Laura Ayres

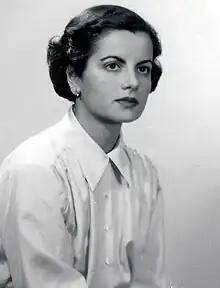
Laura Ayres

At that time knowledge of virology was practically non-existent in Portugal, and there was a great urgency for a capacity to study viral diseases to be developed at ISH. Ayres developed the Institute's virology laboratory and in 1985 also developed an Epidemiological Surveillance Centre for Communicable Diseases. She also coordinated Portugal's first National Serological Survey to determine the prevalence of diseases in the country. Ayres also carried out research into trachoma.